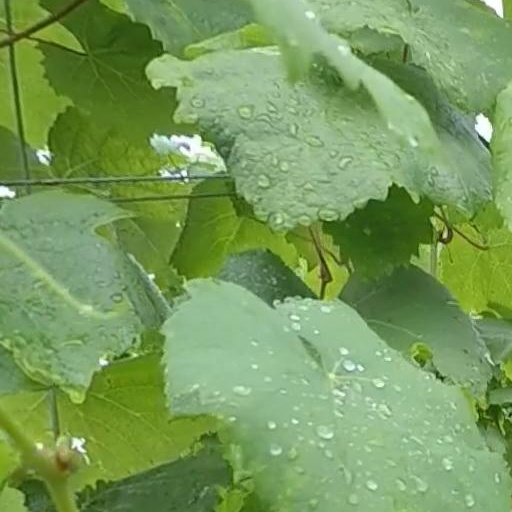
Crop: grape